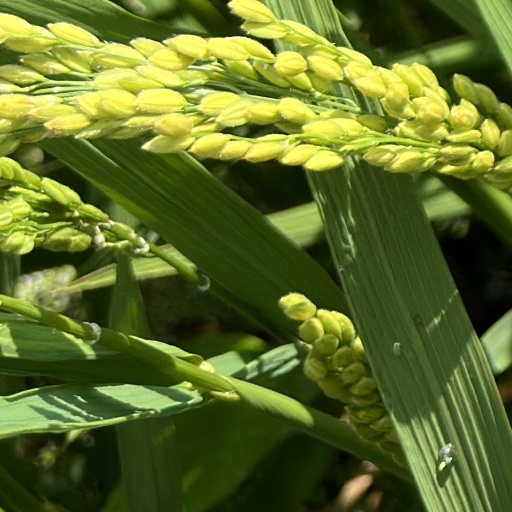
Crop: rice